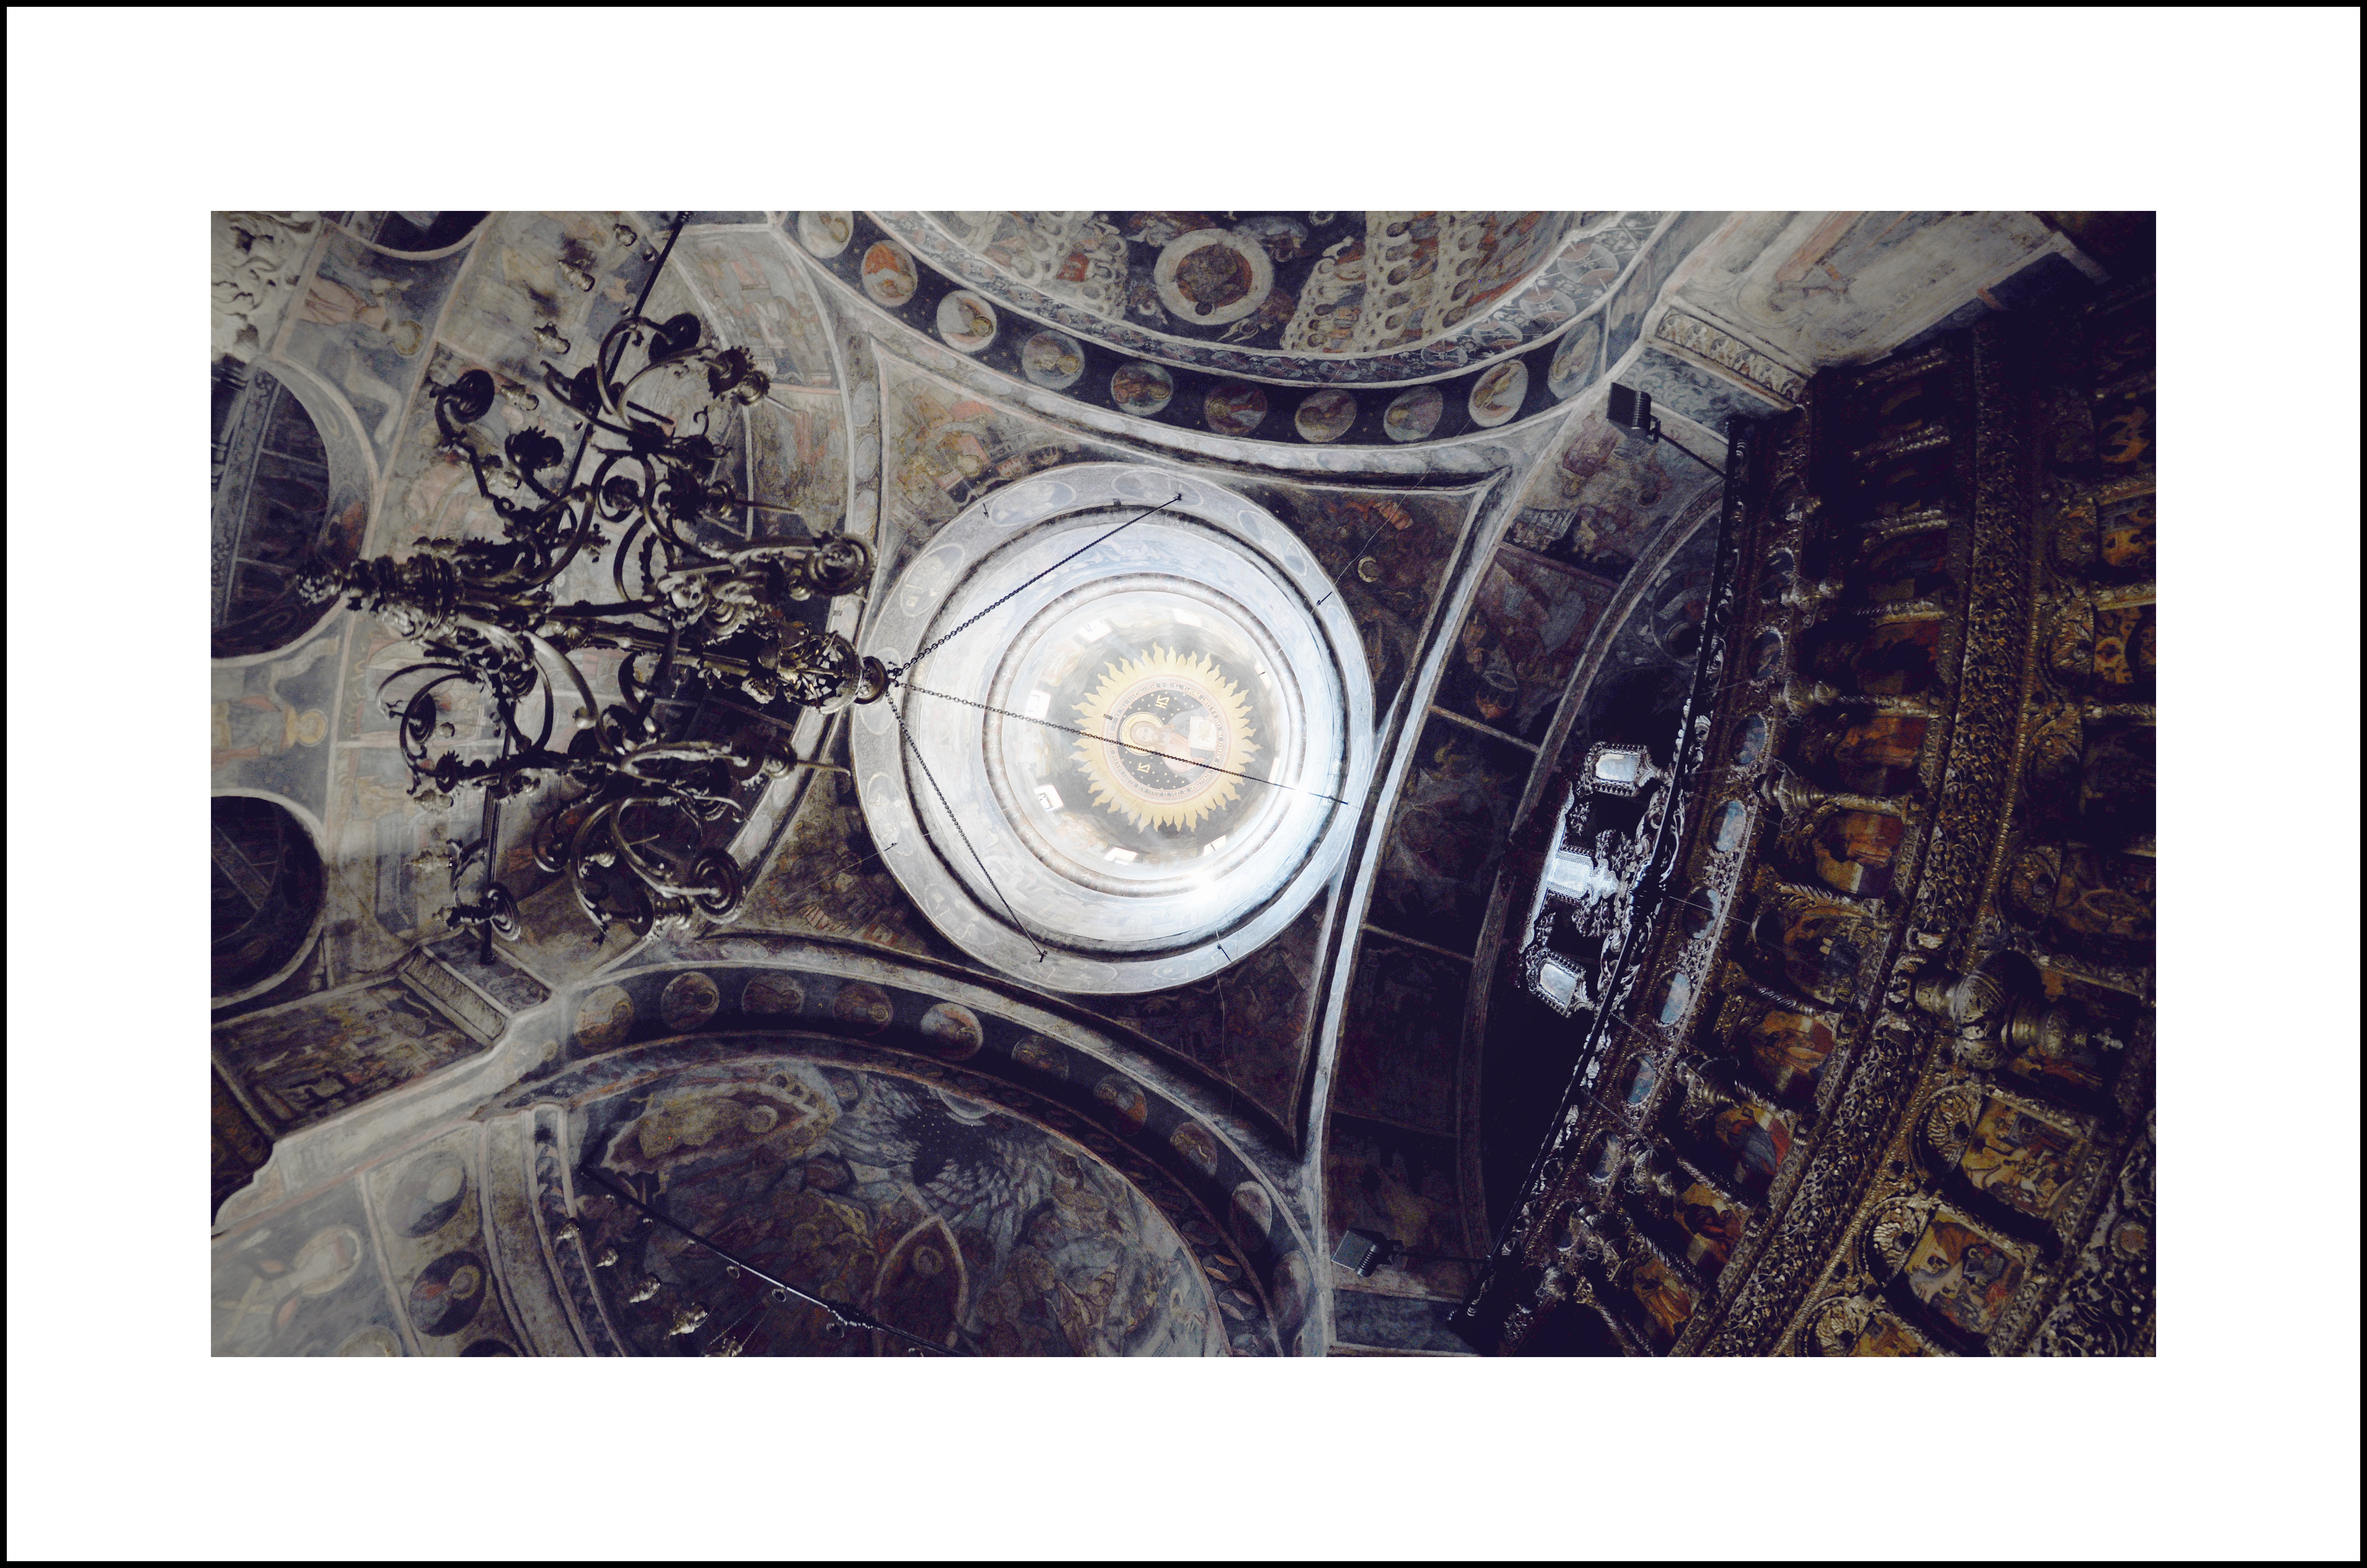
light, architecture, photography, cosmos, interior, monument, photo, europe, pattern, church, christmas, circle, painting, photos, nativity, art, de, monastery, fisheye, fotografie, christianity, romana, orthodox, vaulting, eastern, fresco, dome, noel, xmas, romania, bucharest, convent, bor, biserica, arhitectura, orthodoxy, lumina, iconografie, cupola, pendentives, pendentive, pandantiv, pandantivi, romanian, ortodoxa, patrimoniu, ortodox, fresca, frescoes, noncoloursincolour, manastirea, manastire, cladire, bucuresti, christpantocrator, pantokrator, centrulvechi, lipscani, stavro, stavropoleos, brancovenesc, 1724, lmibiima1946401, boltire, iconocraphy, craciun, modern art, eik n